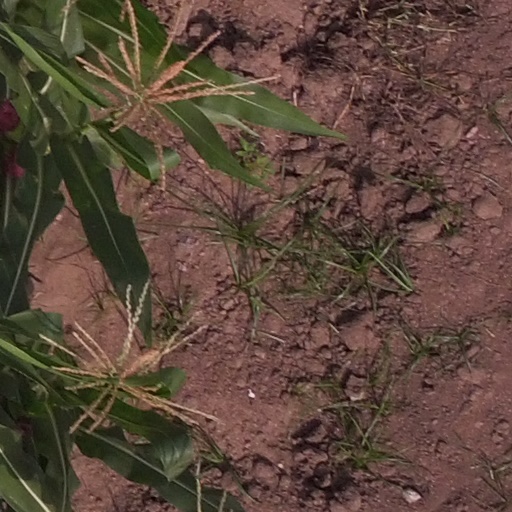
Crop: maize; corn